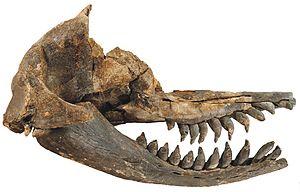
Acrophyseter est un genre éteint de mammifères marins de la super-famille des Physeteroidea, dont l'unique membre était Acrophyseter deinodon, datant du Messinien, il y a 6 millions d'années. Acrophyseter a été découvert au Pérou à Sud-Sacaco. L'espèce, proche du cachalot actuel, fut décrite en 2008.